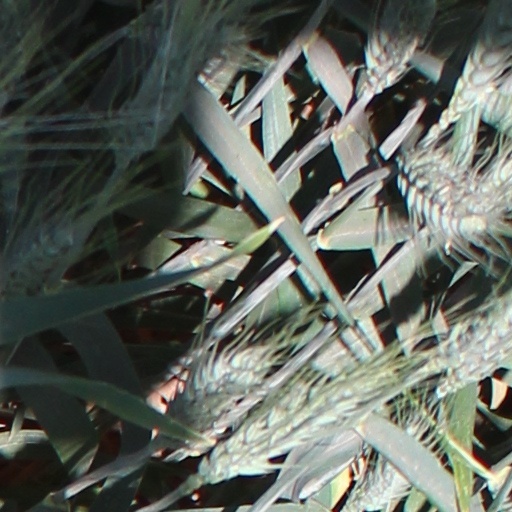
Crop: wheat